Wallasey Yacht Club

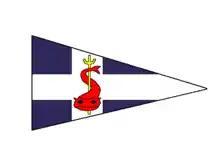
Wallasey Yacht Club burgee

Wallasey Yacht Club is based in Hope Street, New Brighton, on the Wirral Peninsula, England, near Liverpool. Founded in 1903, the club regularly sails on the River Mersey and New Brighton marine lake. The club's burgee is a red dolphin on a blue background with a white cross.